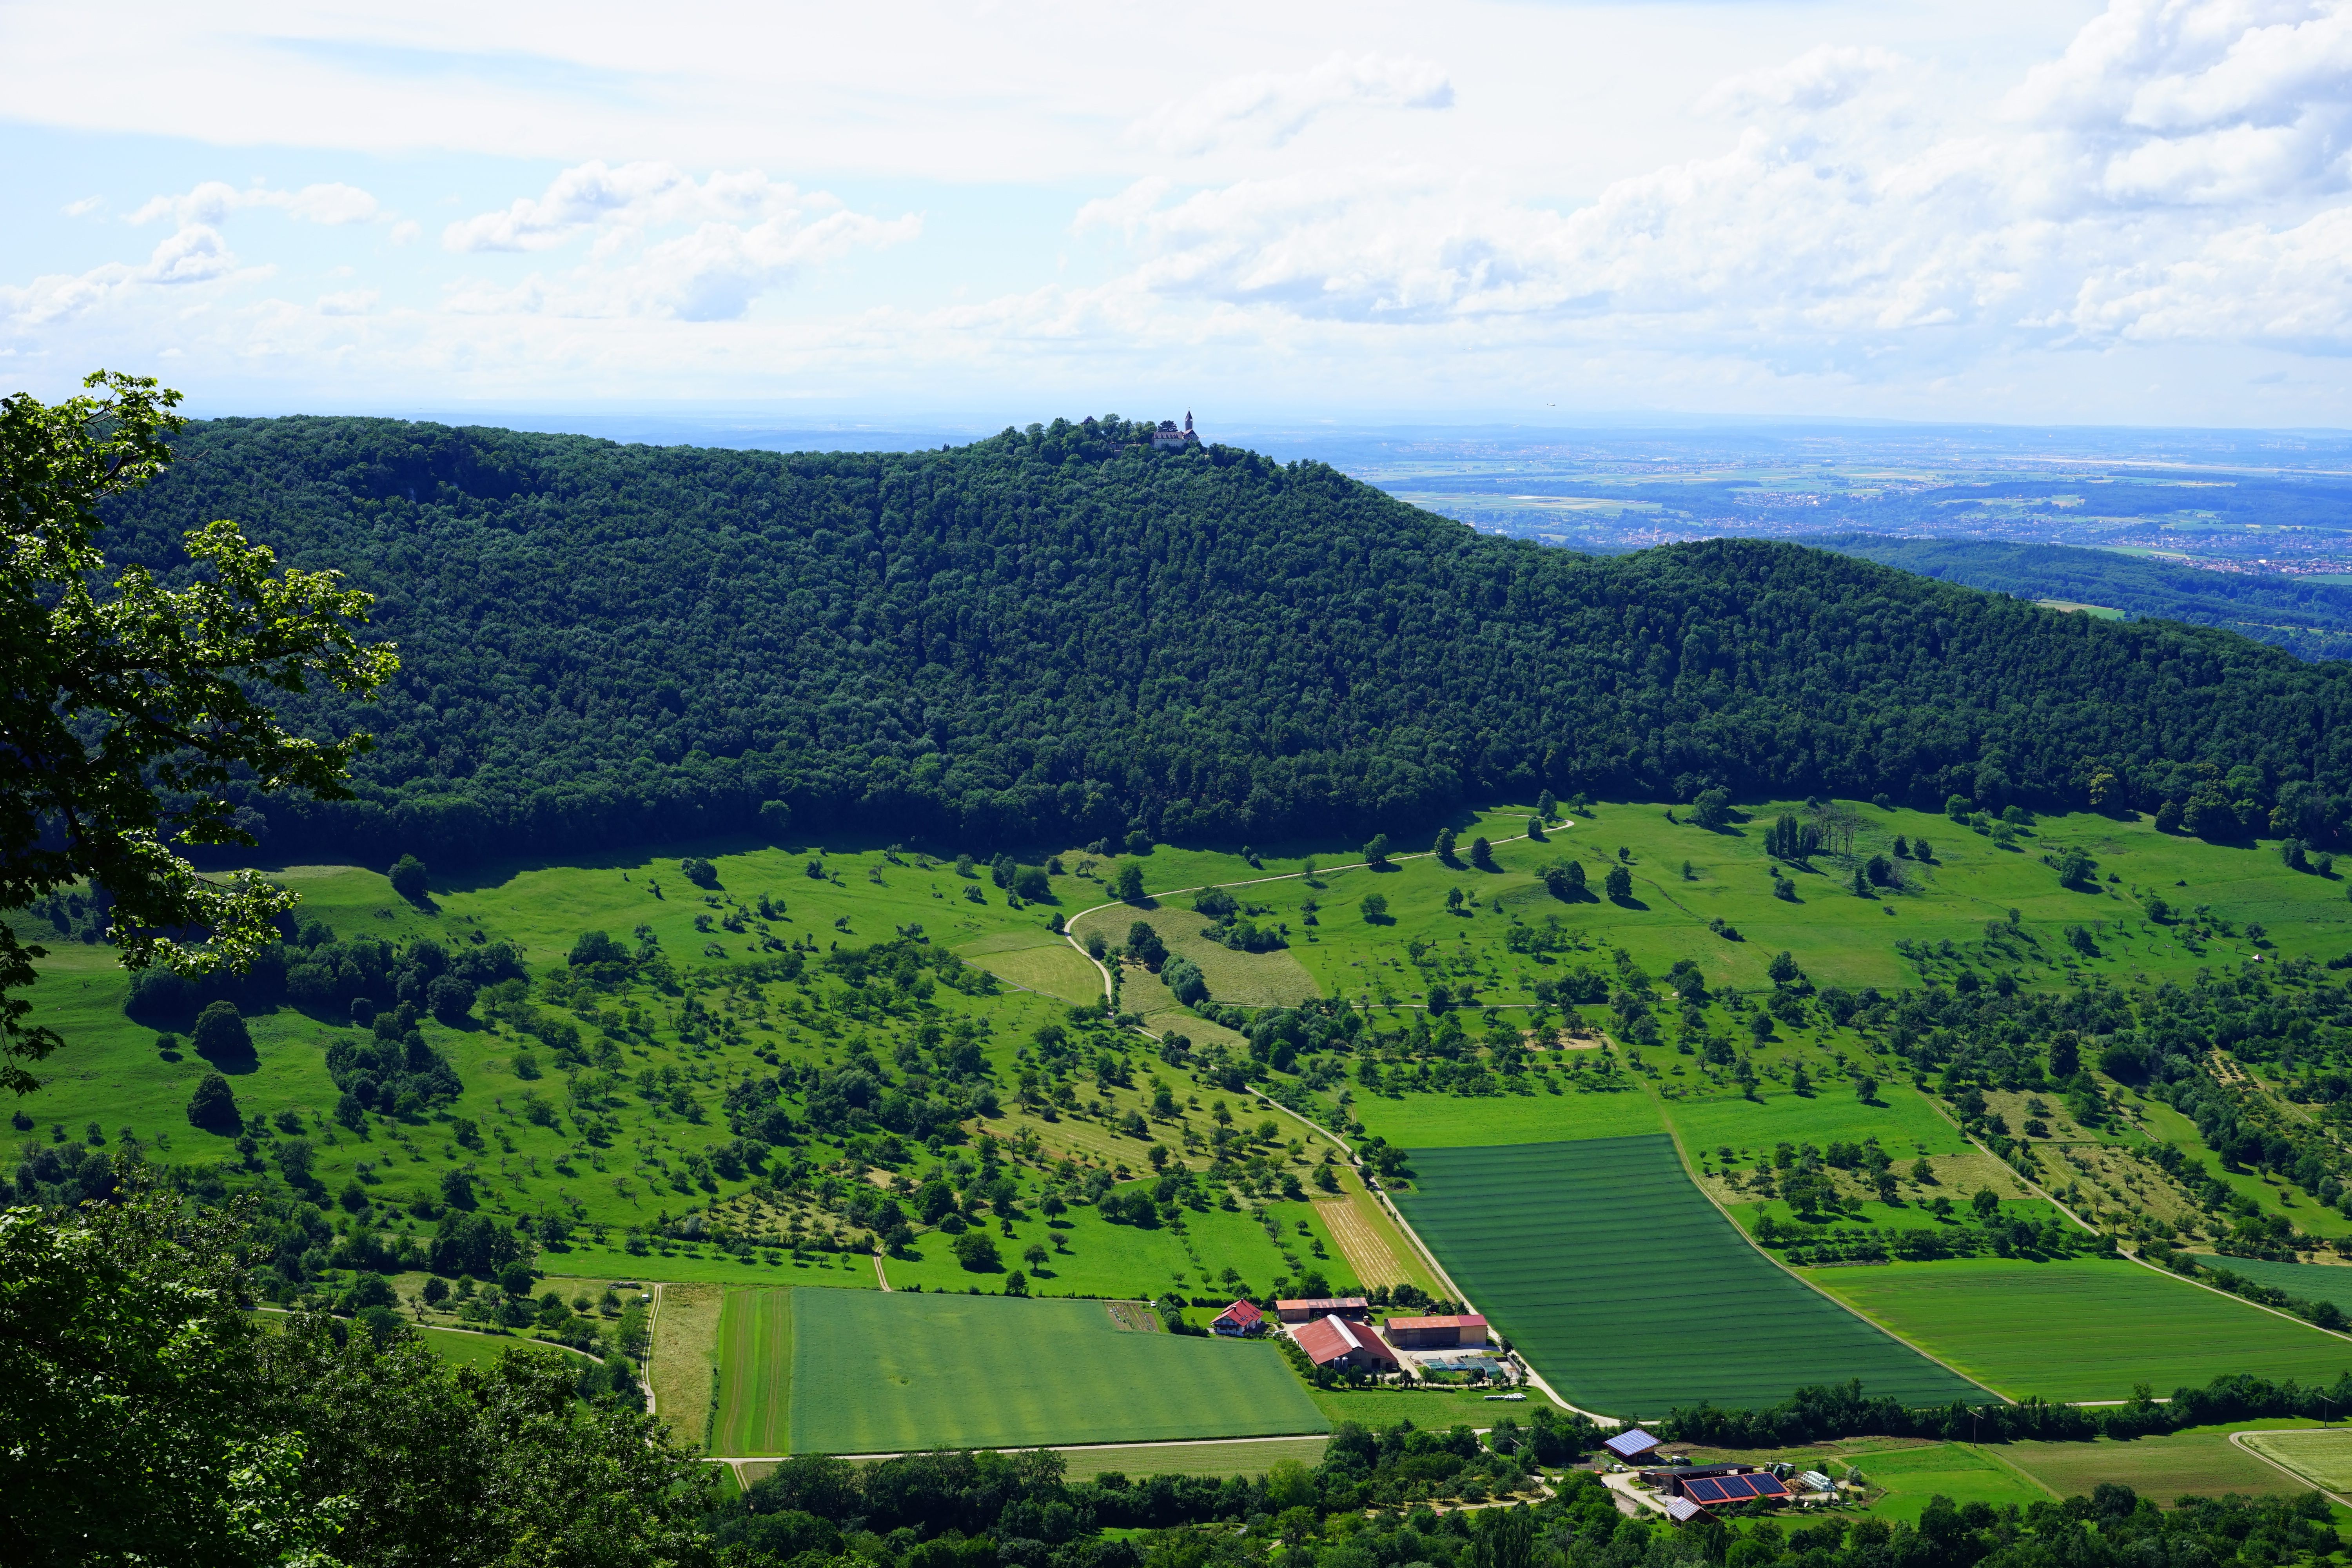
landscape, tree, nature, forest, grass, mountain, field, meadow, hill, view, valley, mountain range, green, agriculture, plain, fields, grassland, plateau, habitat, viewpoint, ecosystem, management, rural area, arable land, reported, aerial photography, swabian alb, breitenstein, burg teck, teck, burgruine teck, land use, natural environment, geographical feature, mountainous landforms